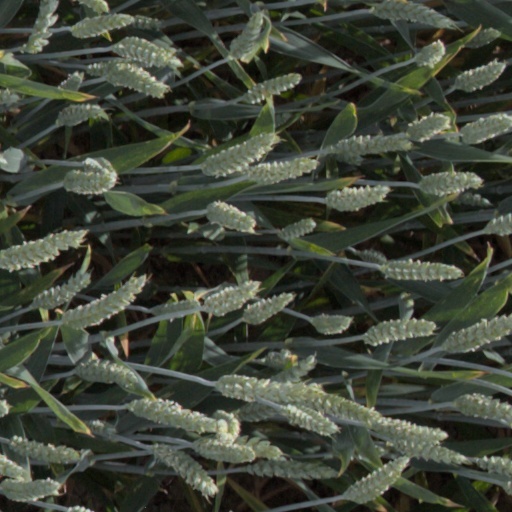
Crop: wheat